The Gaucho and the Devil

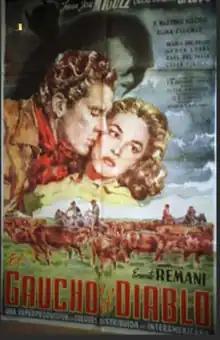
Film poster

El Gaucho y el diablo (The Gaucho and the Devil) is a 1952 Argentine drama film of the classical era of Argentine cinema, directed by Ernesto Remani, based on a script by José María Fernández Unsain, who adapted it from the 1891 short story "The Bottle Imp", by Robert Louis Stevenson. The film stars Juan José Míguez, Elisa Galvé, Francisco Martínez Allende, and Elina Colomer.